5th Battalion, Lincolnshire Regiment

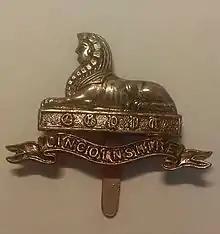
Lincolnshire Regiment Cap Badge

The 5th Battalion, Lincolnshire Regiment (5th Lincolns), was a volunteer unit of Britain's Territorial Army from 1900 until 1967, serving as infantry on the Western Front during the First World War and as an air defence unit during and after the Second World War.